South Cheyenne Cañon

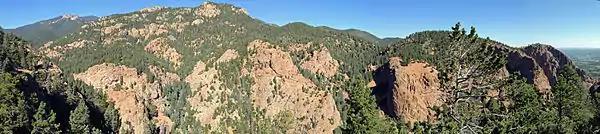
Inspiration Point, Colorado Springs

South Cheyenne Cañon, or South Cheyenne Canyon, is a canyon in Colorado Springs, El Paso County, Colorado. The South Cheyenne Cañon road to Seven Falls is called "The Grandest Mile of Scenery" in Colorado. Seven Falls has been a tourist attraction since it was opened in the early 1880s. Trails from the top of the falls lead to Midnight Falls, near the headwaters of South Cheyenne Creek, and Inspiration Point. The area has been a center for parks, such as the Stratton Park and Colorado College Park. Now, part of South Cheyenne Cañon, including the Starsmore Discovery Center, is in the North Cheyenne Cañon Park. The area sustained a significant flood in September 2013, which closed Seven Falls until Spring 2015. Presently the falls are open again.